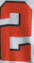
Number: 2